FidoNet

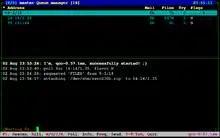
File queue in qcc, the ncurses UI for qico. The addresses are made-up.

Around Christmas 1983, Tom Jennings started work on a new bulletin board system that would emerge as Fido BBS. It was called "Fido" because the assorted hardware together was "a real mongrel". Jennings set up the system in San Francisco sometime in early 1984. Another early user was John Madill, who was trying to set up a similar system in Baltimore on his Rainbow 100. Fido started spreading to new systems, and Jennings eventually started keeping an informal list of their phone numbers, with Jennings becoming #1 and Madill #2.